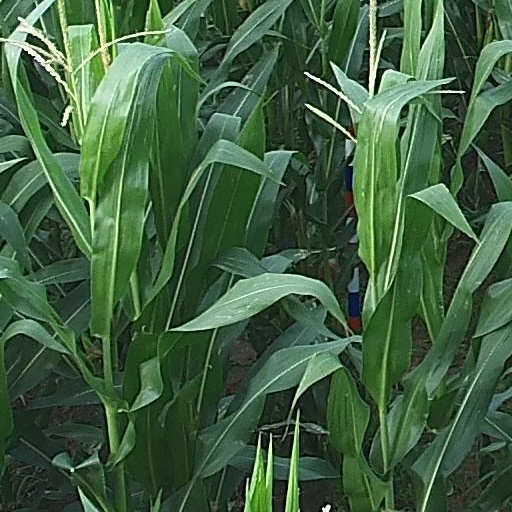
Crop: maize; corn